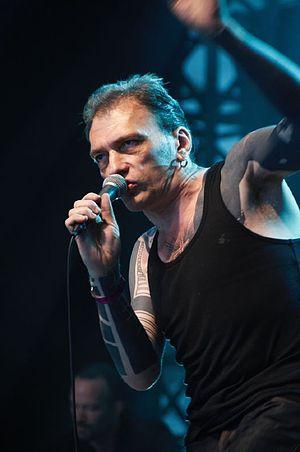
Daniel Darc aux Eurockéennes 2008
Daniel Darc, né Daniel Rozoum le 20 mai 1959 à Paris 14ᵉ et mort le 28 février 2013 dans le 11ᵉ arrondissement de cette ville, est un chanteur français.